Honda 500 twins

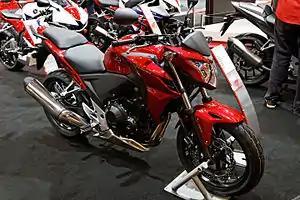
2013 CB500F

The Honda 500 twins are a group of straight-twin motorcycles made by Honda since 2013 which use the same , 180° crank, straight-twin engine, such as the: